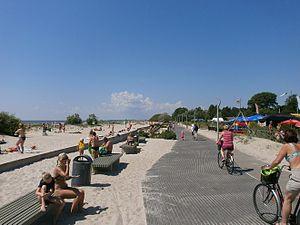
Une plage est une berge en pente douce ou très douce, ainsi que, dans une acception plus étendue qui tend de plus en plus à être d'ordre maritime depuis le XIXᵉ siècle, un rivage oblique, assez peu prononcé par rapport à l'horizontale, qui se poursuit longuement sous le niveau de l'eau. Cette morphologie de la berge ou du rivage par rapport au plan d'eau, à la rivière ou à la mer favorisent l'échouage des embarcations ou des navires, comme l'atterrissement des corps et matériaux transportés par les flots ou poussés par les courants.